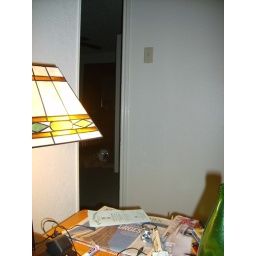
The elusive ghost dog spotted in Austin